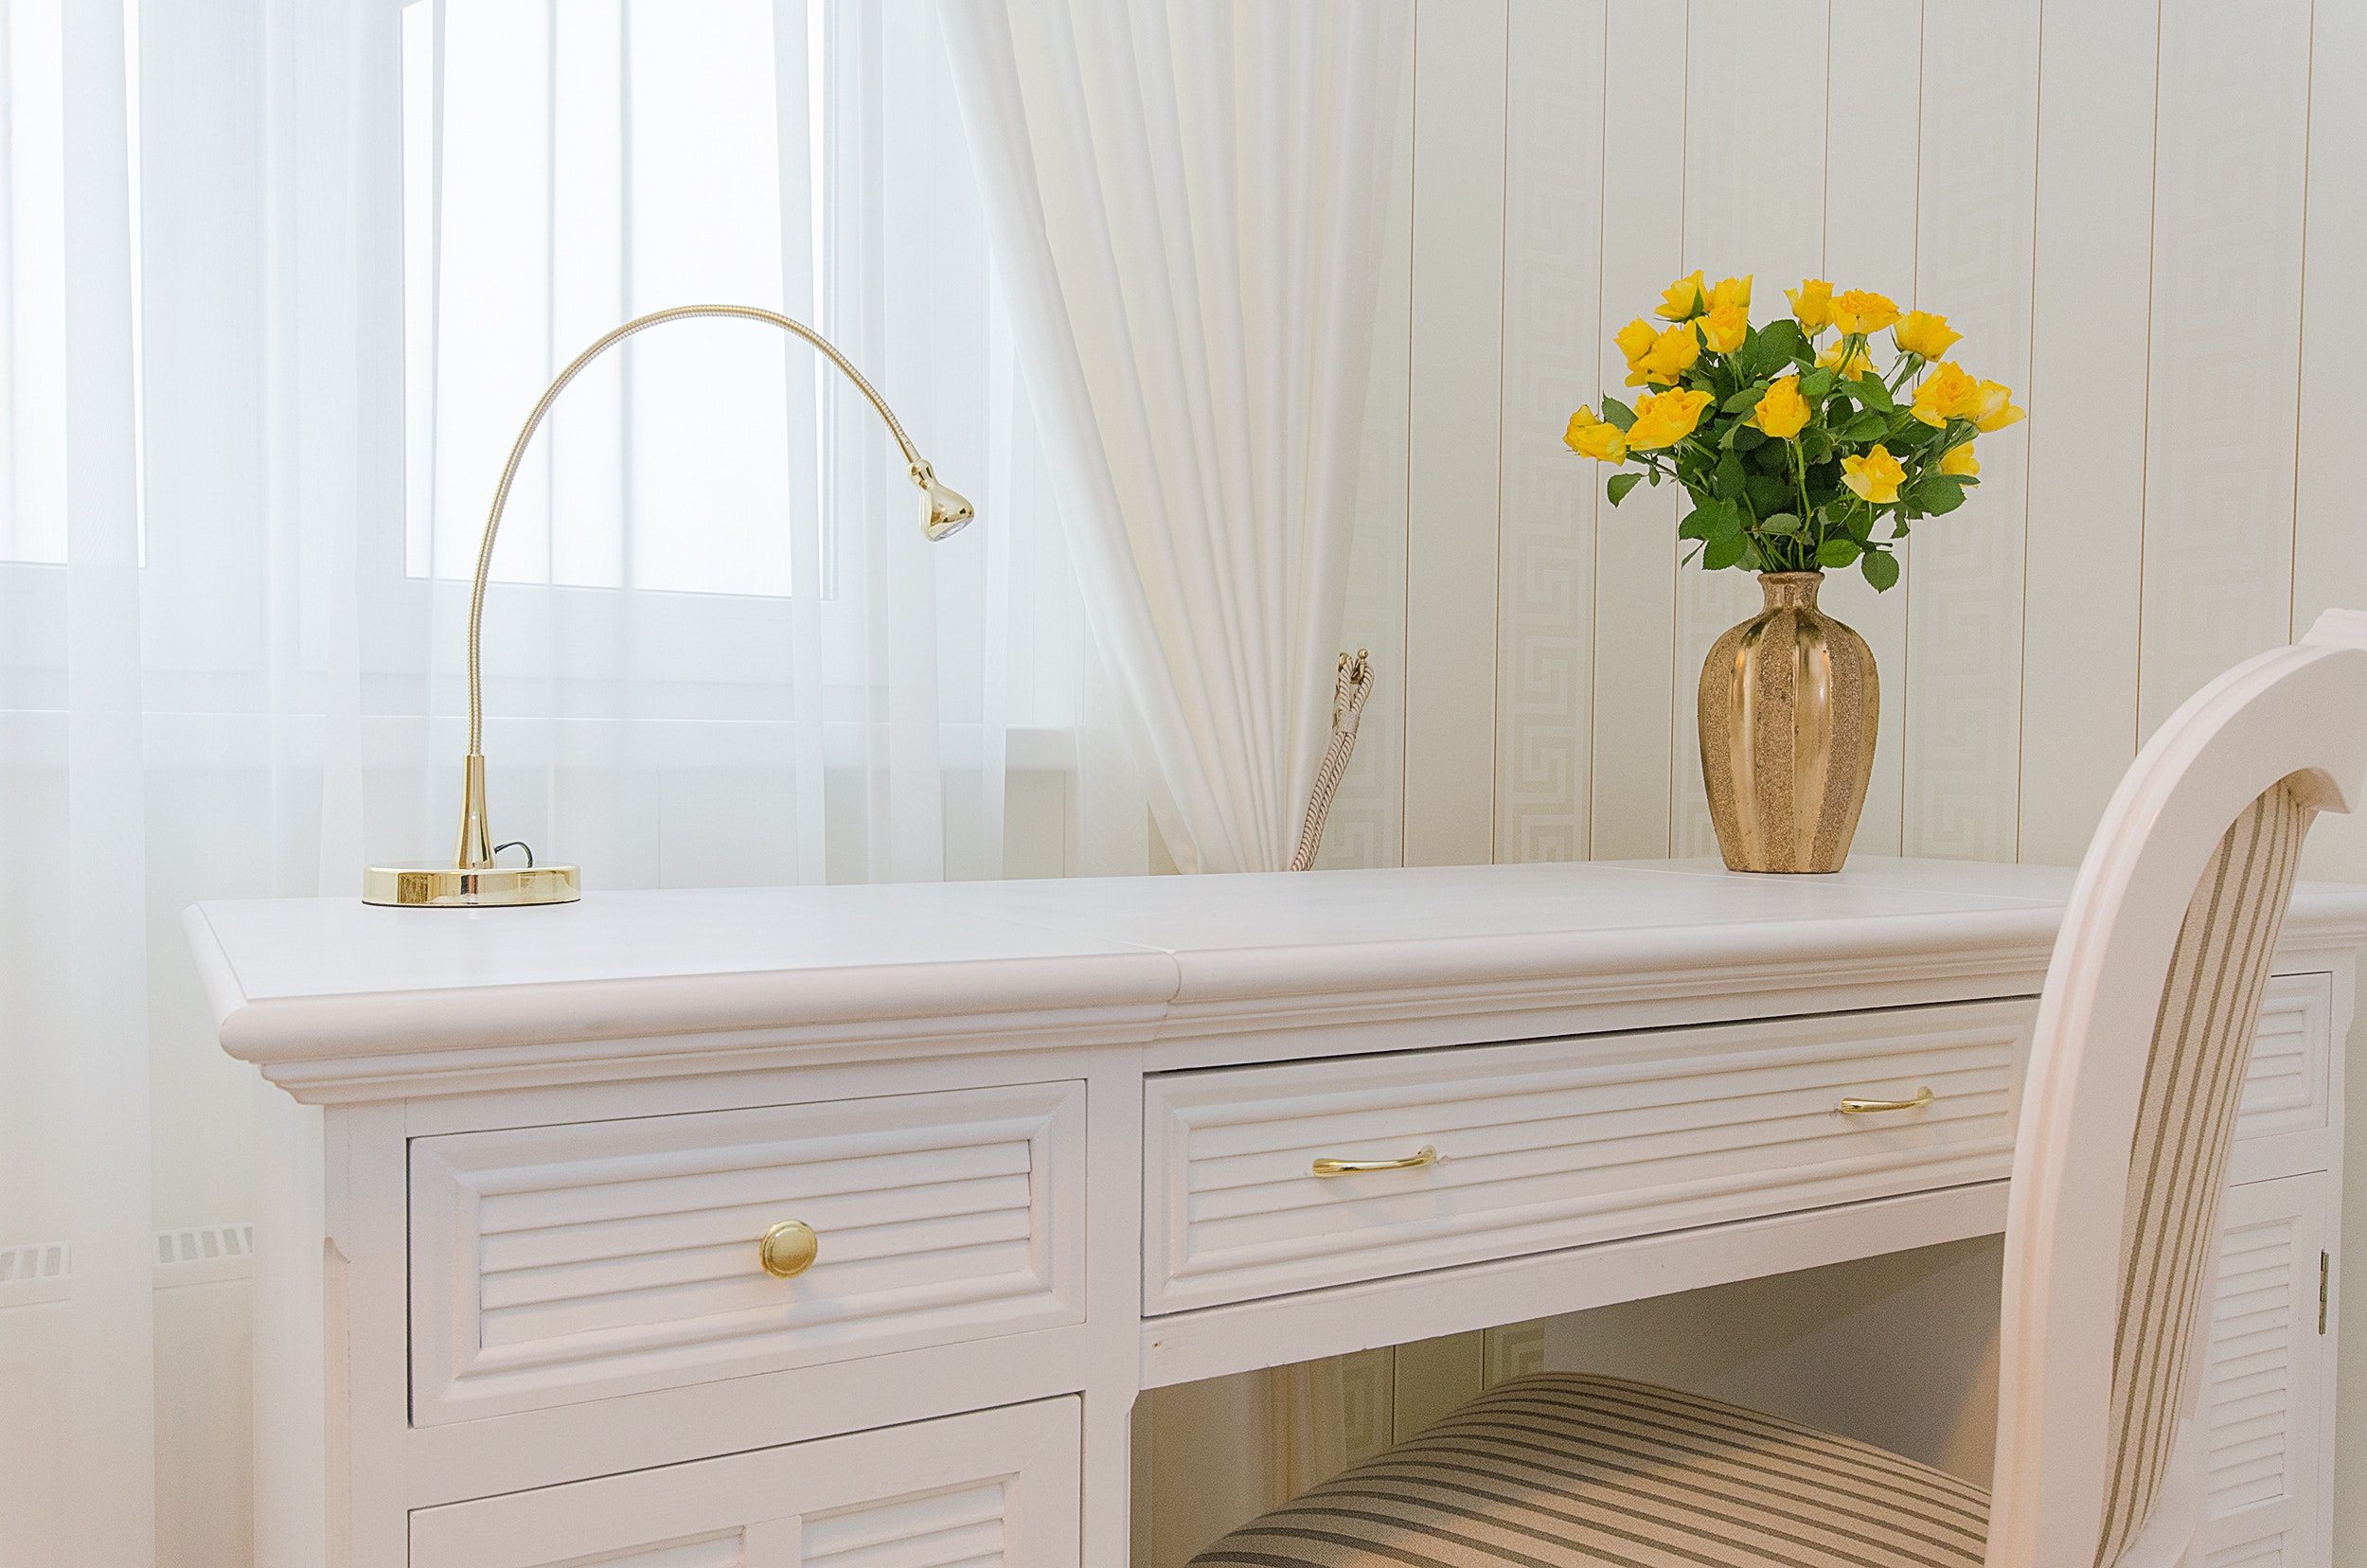
furniture, yellow, chest of drawers, dresser, drawer, room, table, desk, wall, nightstand, interior design, Material property, floor, architecture, mirror, sideboard, plant, tile